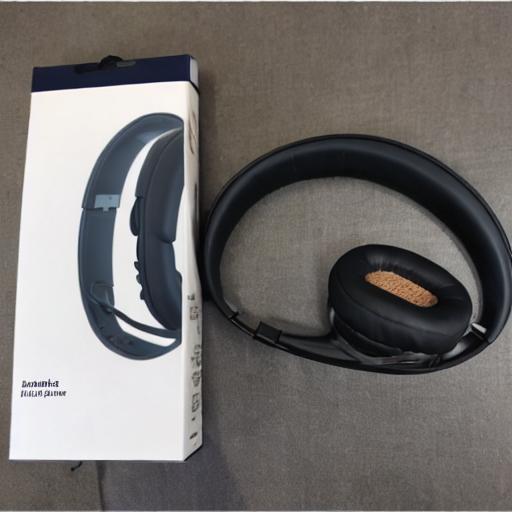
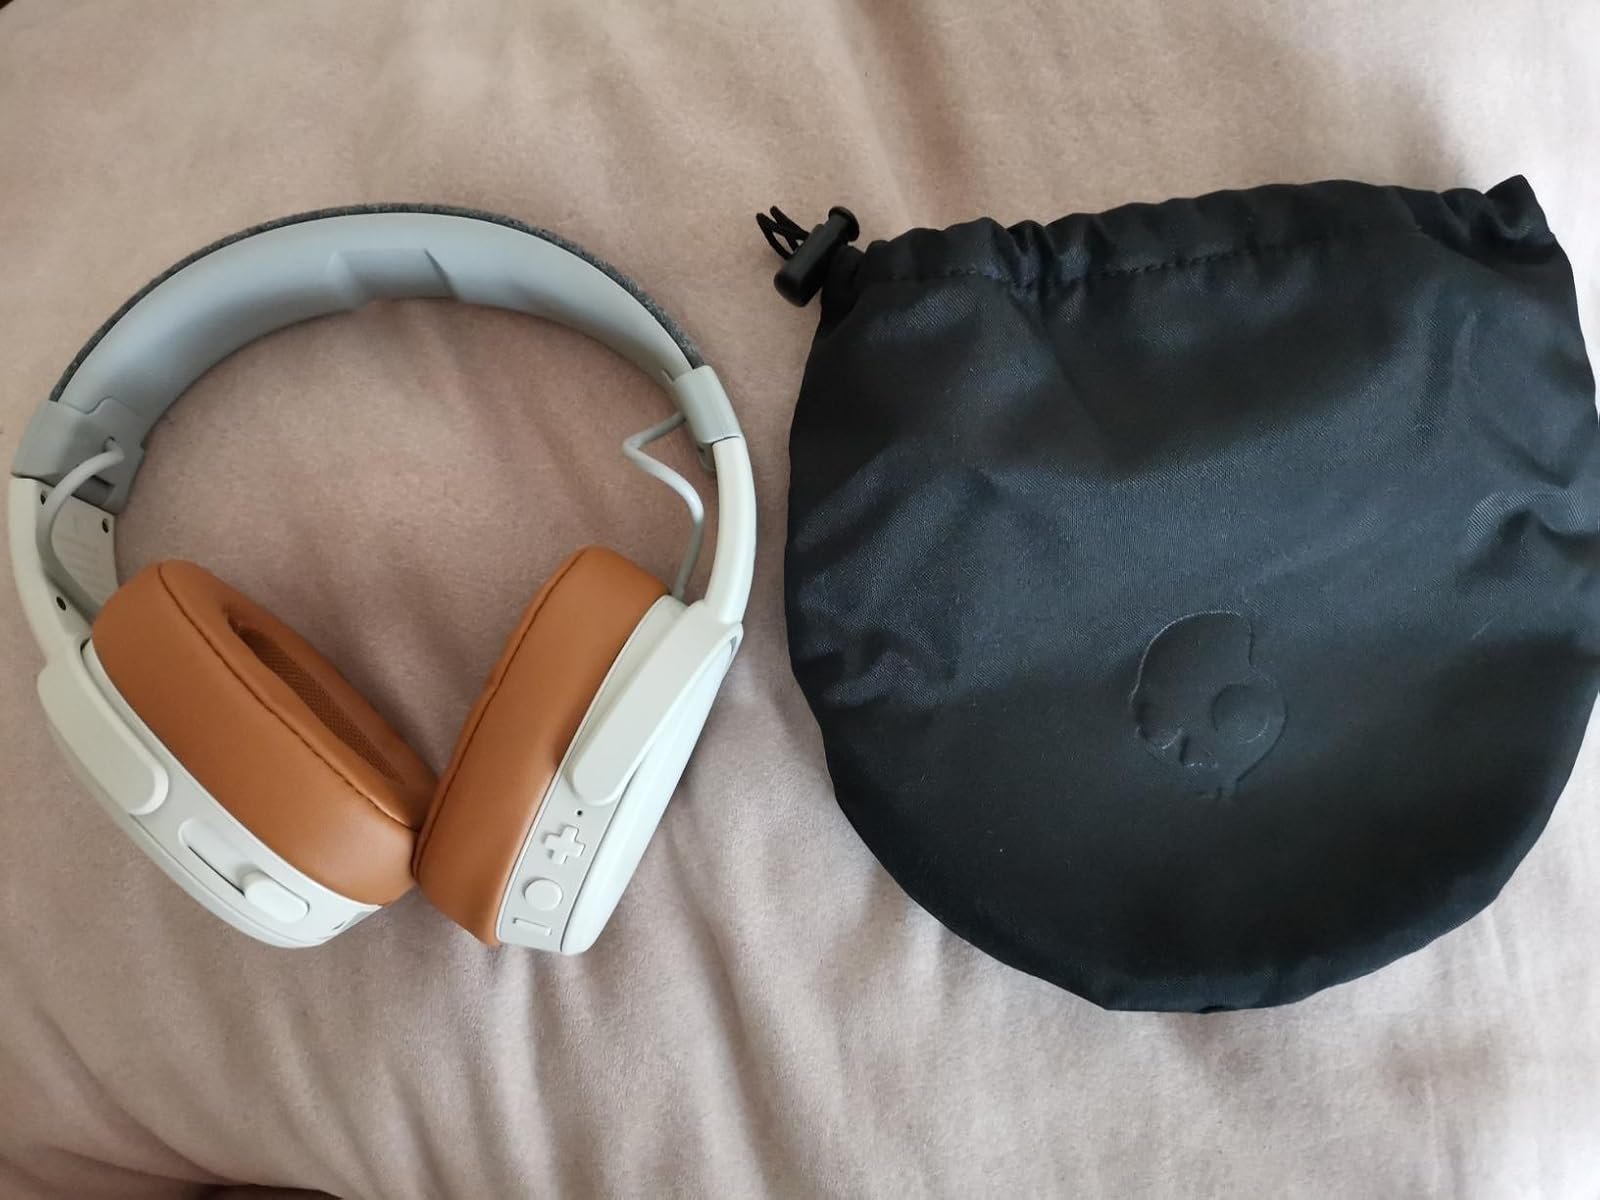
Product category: headphones
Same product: no